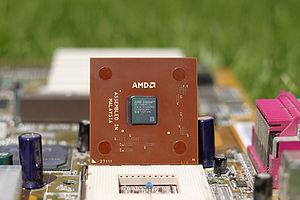
L'Athlon est un microprocesseur de 7ᵉ génération, fabriqué par AMD. Il est aussi désigné sous le nom de code K7. Il s'agit d'une profonde évolution du K6.